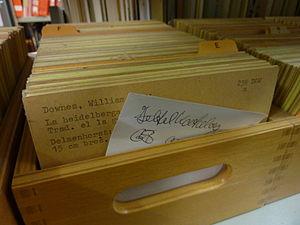
La bibliothèque allemande d'espéranto est la bibliothèque de l'institut allemand d'espéranto. Elle se trouve depuis 1989 dans la bibliothèque municipale d'Aalen, au sud de l'Allemagne. Elle possède actuellement 54 000 bibliographies uniques, comprenant entre autres 25 043 livres et 2559 publications périodiques.